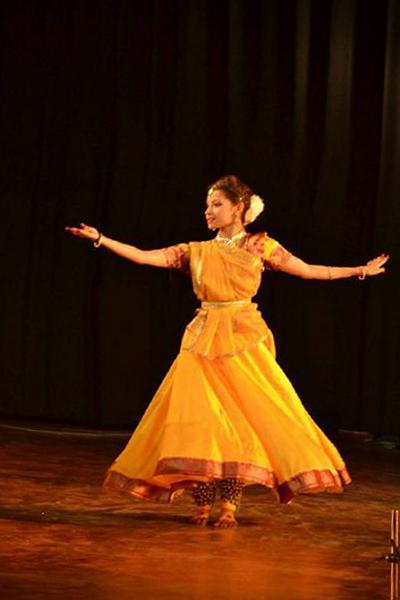
Dance form: kathak